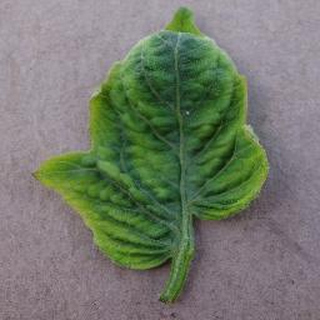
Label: tomato_yellow_leaf_curl_virus